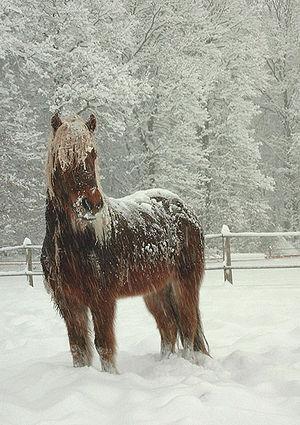
L'islandais est un cheval de selle de petite taille qui forme l'unique race chevaline originaire d'Islande. Ces animaux sont vraisemblablement les descendants directs des montures amenées en bateau par les Vikings lors de la colonisation de l'Islande. Les Islandais sont toujours restés très fiers de leurs chevaux qu'ils citent régulièrement dans leurs sagas. Les importations de chevaux sont interdites sur l'île depuis le Xᵉ siècle et de ce fait, l'islandais n'a pas subi de croisements depuis les années 900. Il resta très longtemps une race exclusive à l'île d'Islande et la sélection naturelle lui permit d'acquérir une grande résistance aux conditions climatiques en se contentant d'une nourriture pauvre.